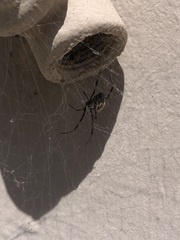
Species: Lactrodectus_hesperus